Barney Wilson

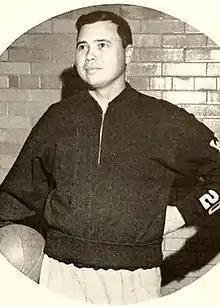

Bernard Edgar "Barney" Wilson Jr. (February 23, 1912 – April 6, 1999) was the head coach for the William & Mary Tribe men's basketball team from 1947 to 1951. He led the Tribe to a 43–20 mark in Southern Conference play and 80–40 overall. Wilson holds the W&M all-time highest win percentage (.667) for men's basketball coaches who have coached 100+ games at the college.